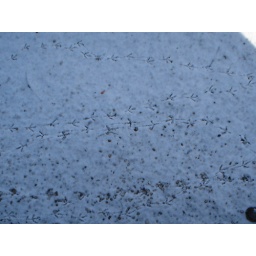
I glanced over a ledge and spotted these bird tracks in the snow at BSB.